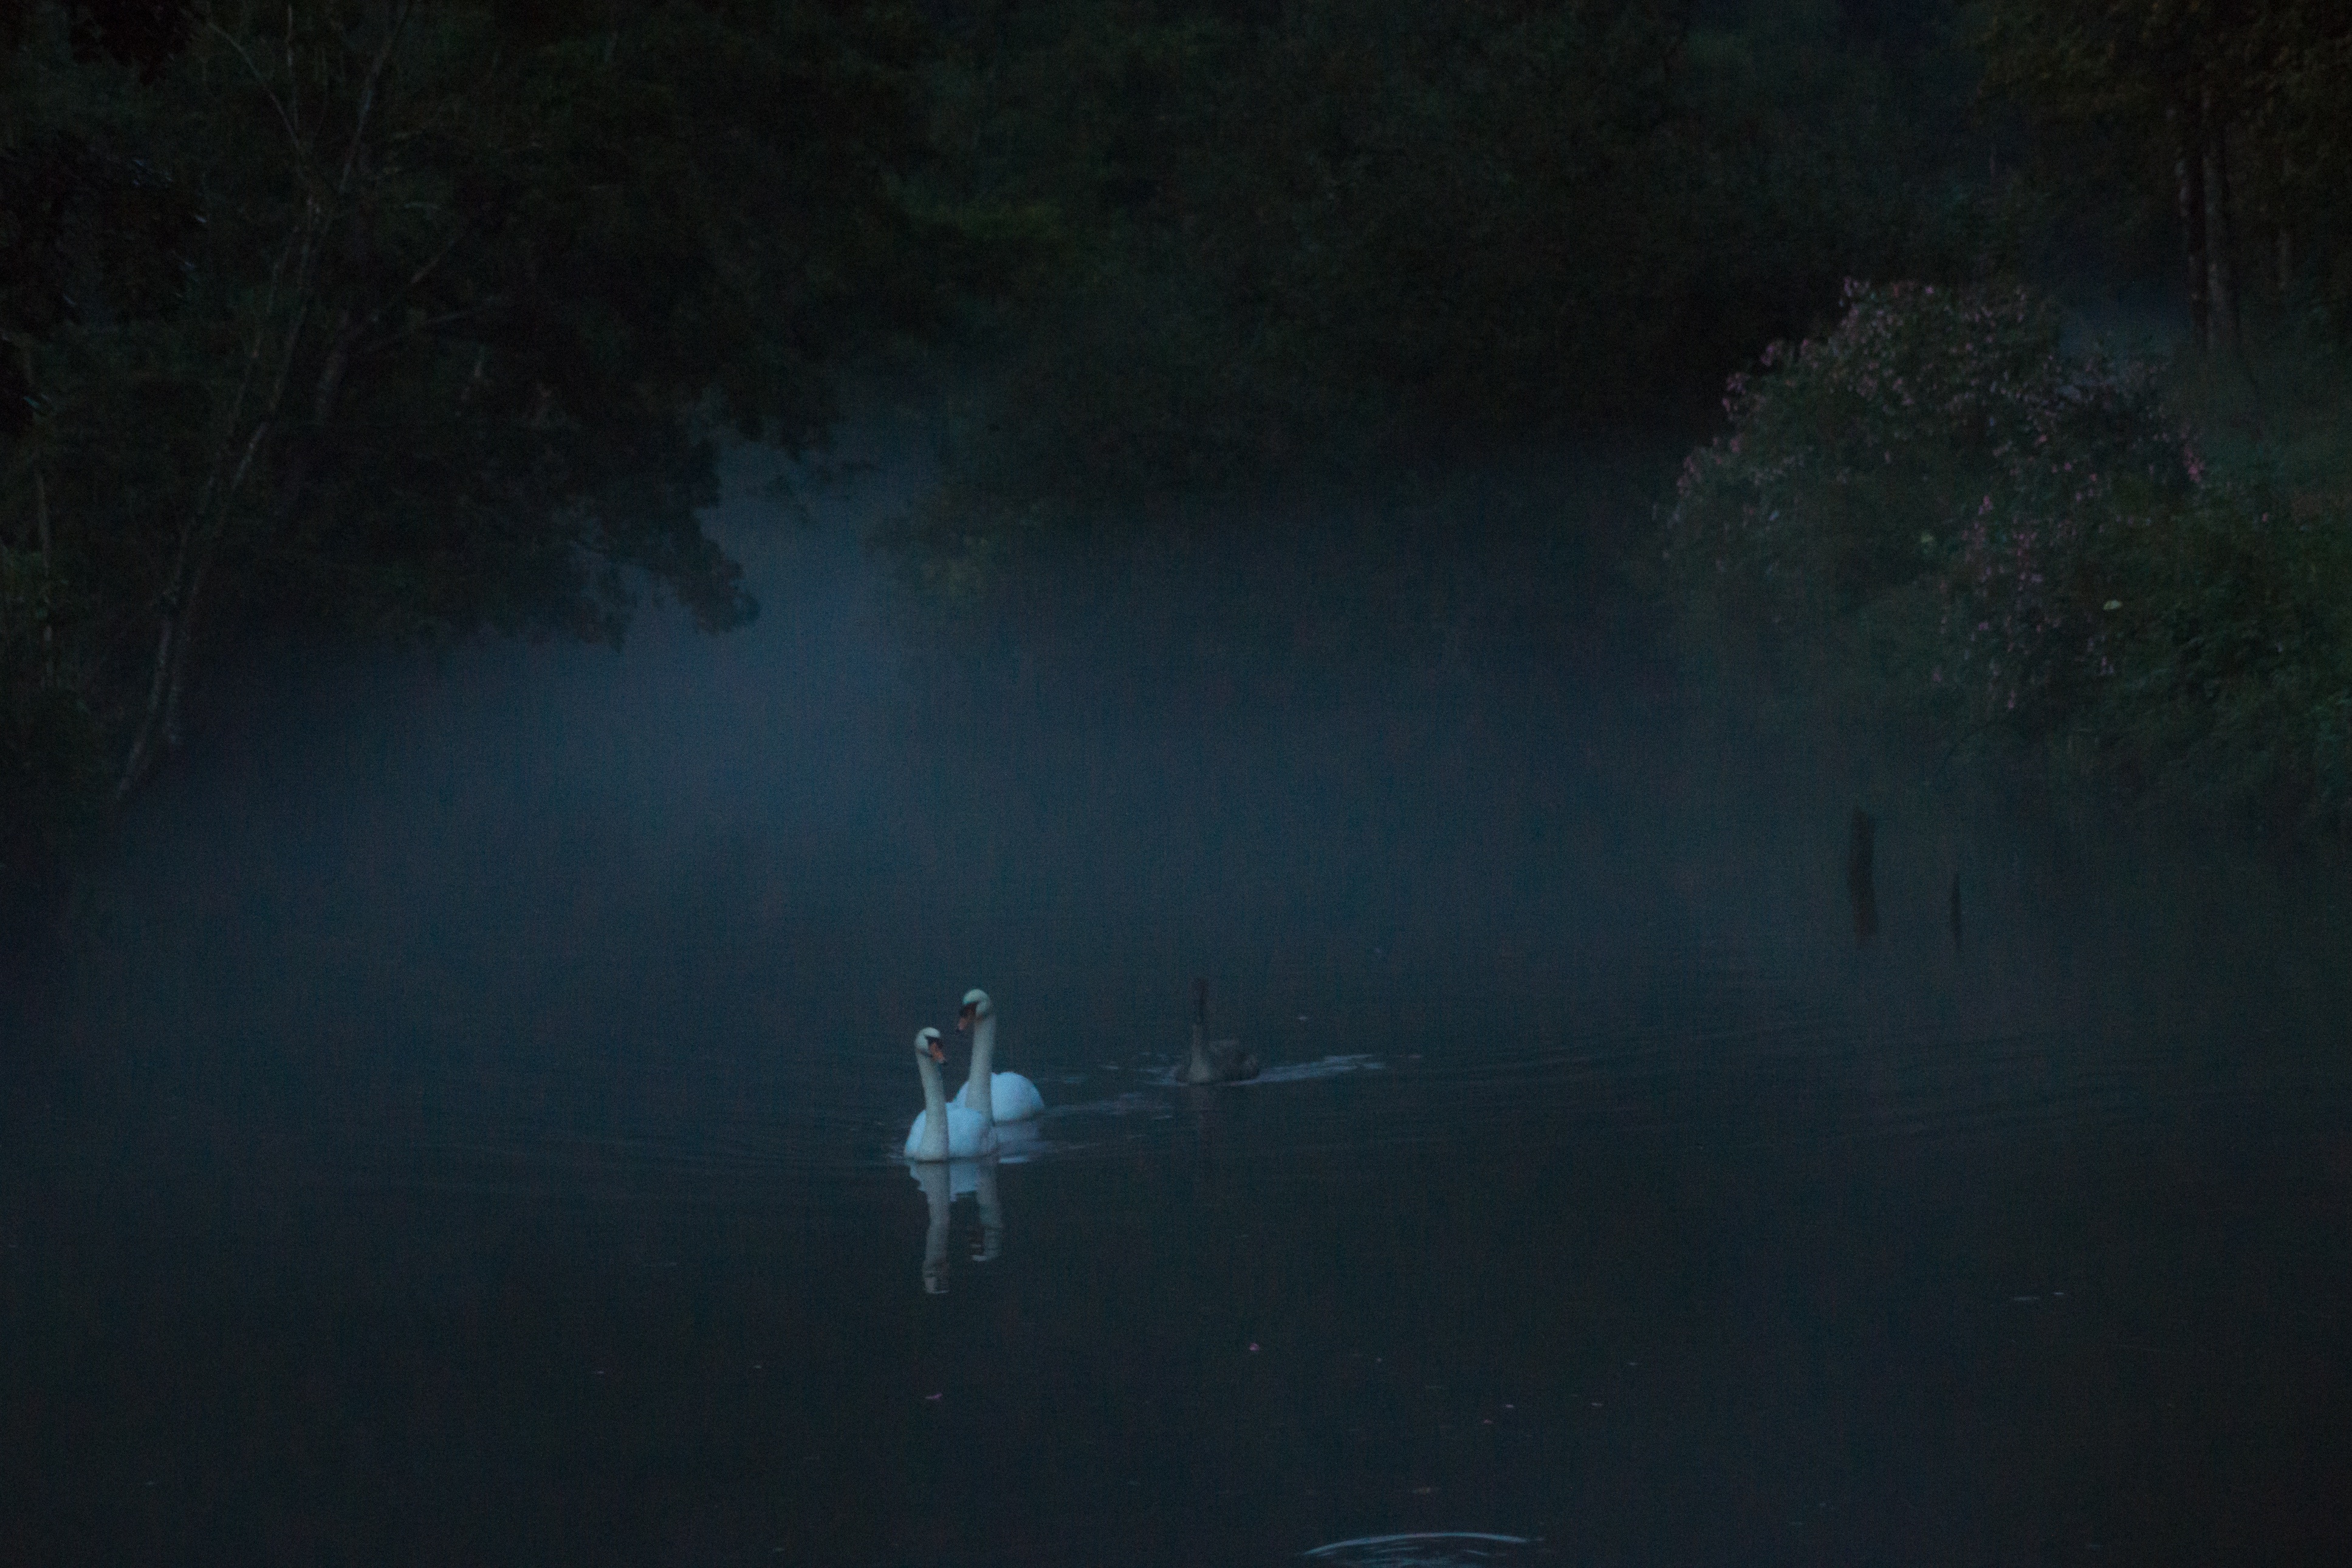
light, fog, night, sunlight, darkness, moonlight, screenshot, atmospheric phenomenon, atmosphere of earth